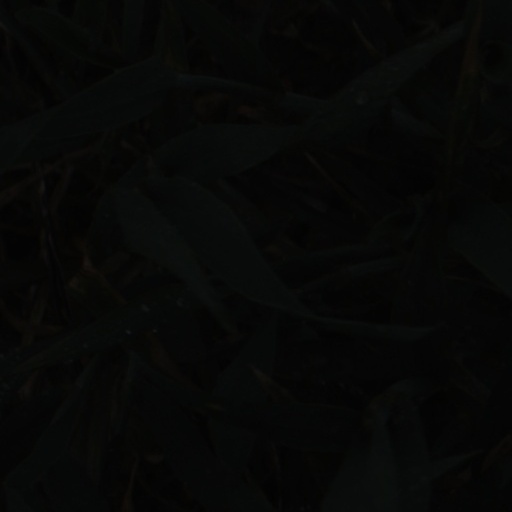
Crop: wheat